Valery Karpin

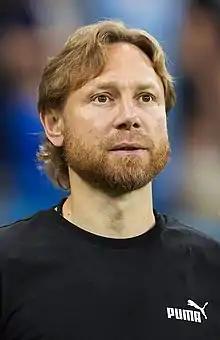
Karpin coaching Rostov in 2022

Valery Georgiyevich Karpin (born 2 February 1969) is a Russian football manager and former player who manages the Russian national team and Russian Premier League club Dynamo Moscow. As a player, he was a midfielder and spent most of his career at Spartak Moscow, Real Sociedad and Celta Vigo. He holds citizenships of Russia, Spain and Estonia.